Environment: real
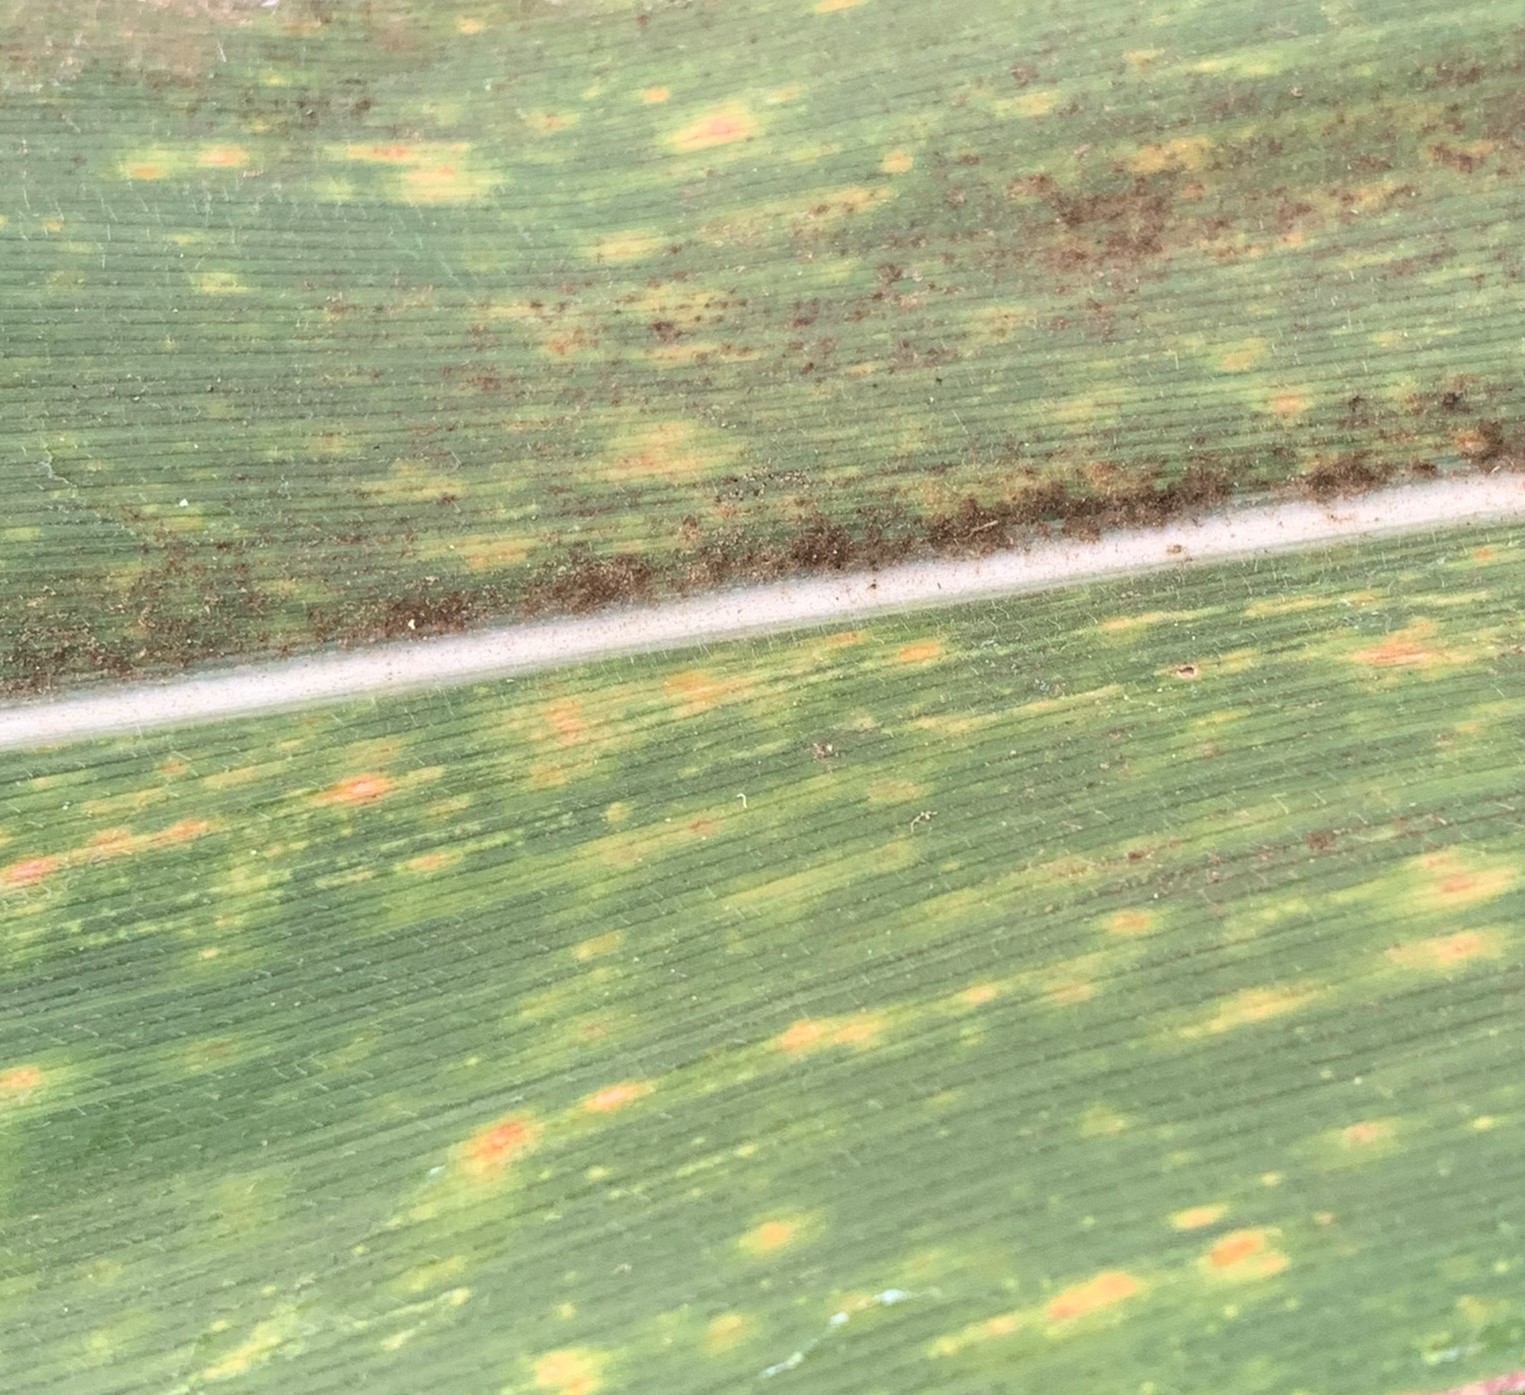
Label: lethal_necrosis